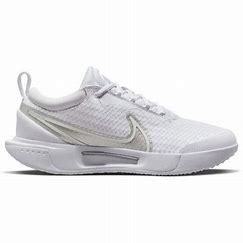
Brand: Nike
Model: Court Zoom Pro